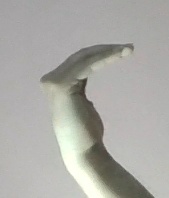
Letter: haa